Kabataan

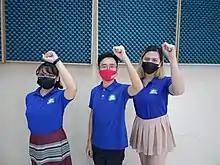
Nominees of the Kabataan Partylist for the 2022 elections: Angelica Galimba, Raoul Manuel, Jandeil Roperos.

The group was also linked by the National Intelligence Coordinating Agency (NICA) and the National Task Force to End Local Communist Armed Conflict (NTF-ELCAC) to the communist group CPP-NPA-NDFP, which the group and other members of the Makabayan bloc strongly denied. This particular case was explored in a 2020 Senate hearing on red-tagging. President Rodrigo Duterte has since denied claims on red-tagging, saying that the government was only "identifying" them as "communists".